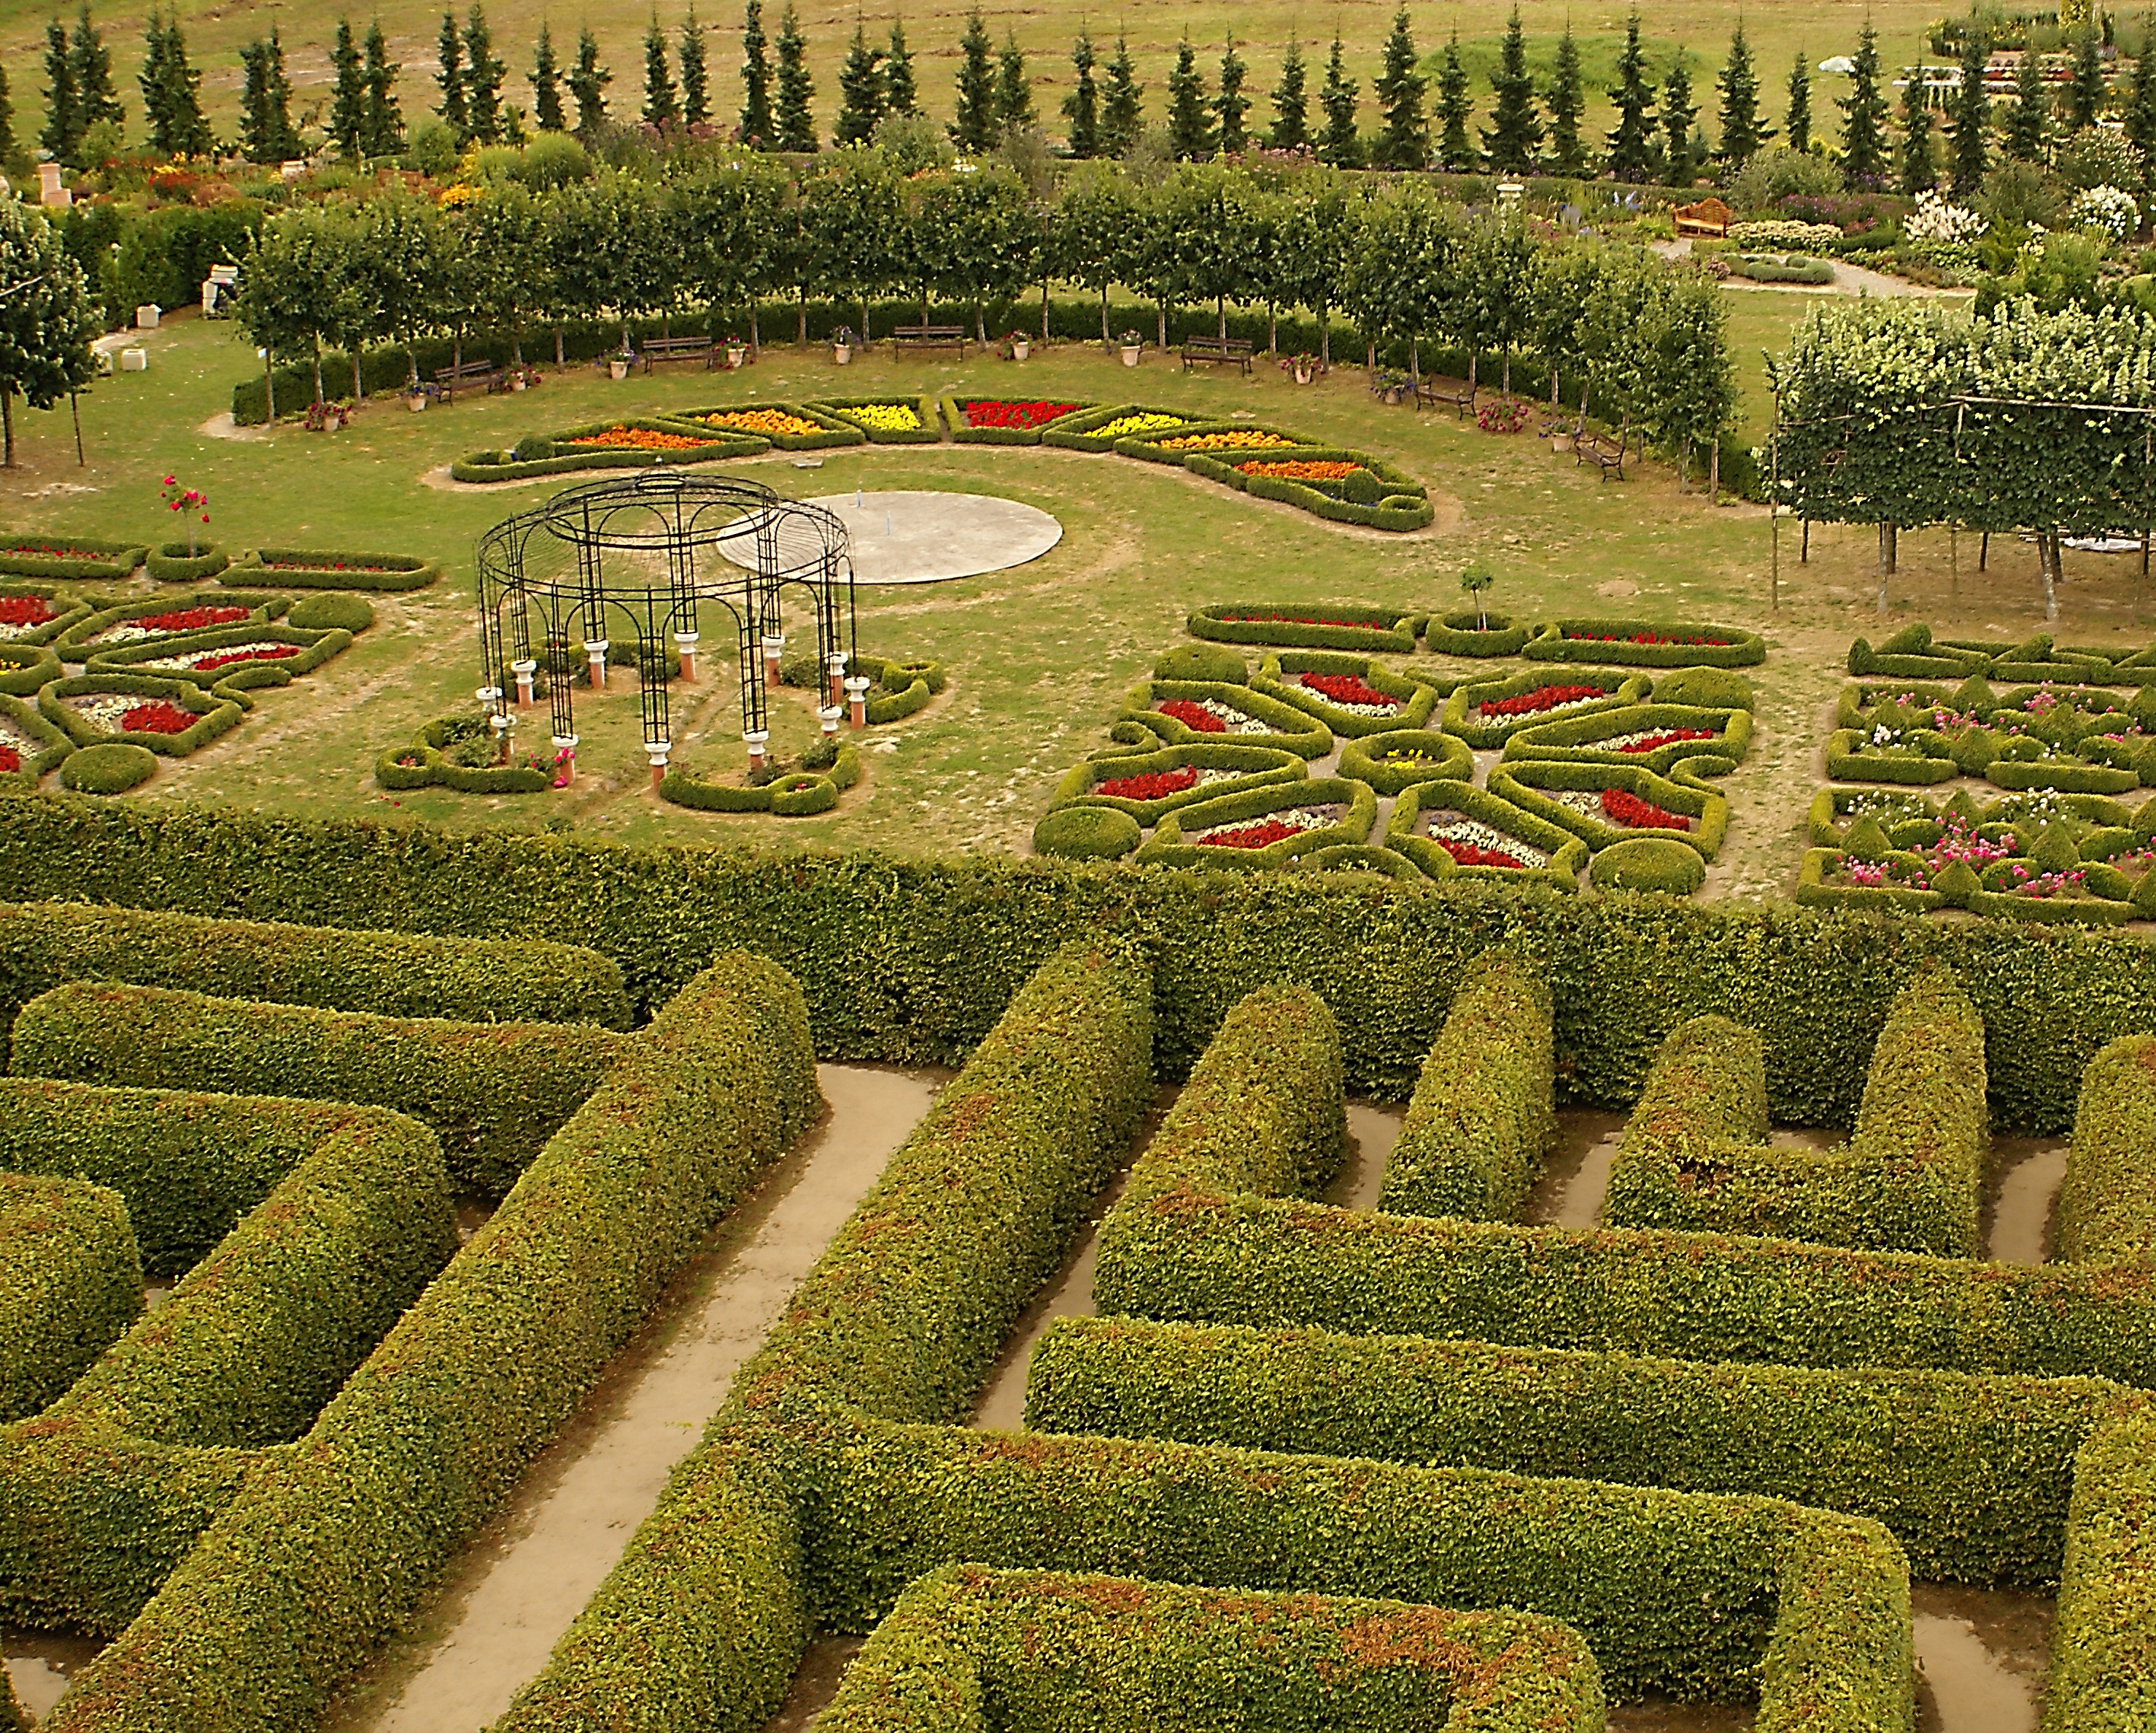
grass, field, farm, lawn, flower, summer, green, park, botany, agriculture, garden, figure, shrub, plantation, maze, labyrinth, style, botanical garden, estate, seaside town, yard, trails, walks, hedge, alleys, resting place, aerial photography, french garden, bushes shaped, ornamental gardening, residential area, outdoor structure